Moses Formwalt

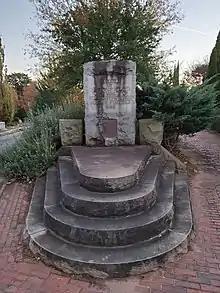
Monument erected at his burial site in Oakland Cemetery.

He was buried at Oakland Cemetery and is honored by Formwalt Street just southwest of downtown.